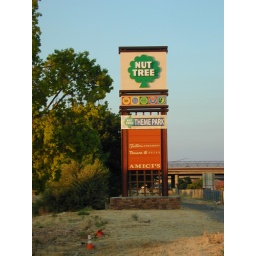
nut tree sign in very good light